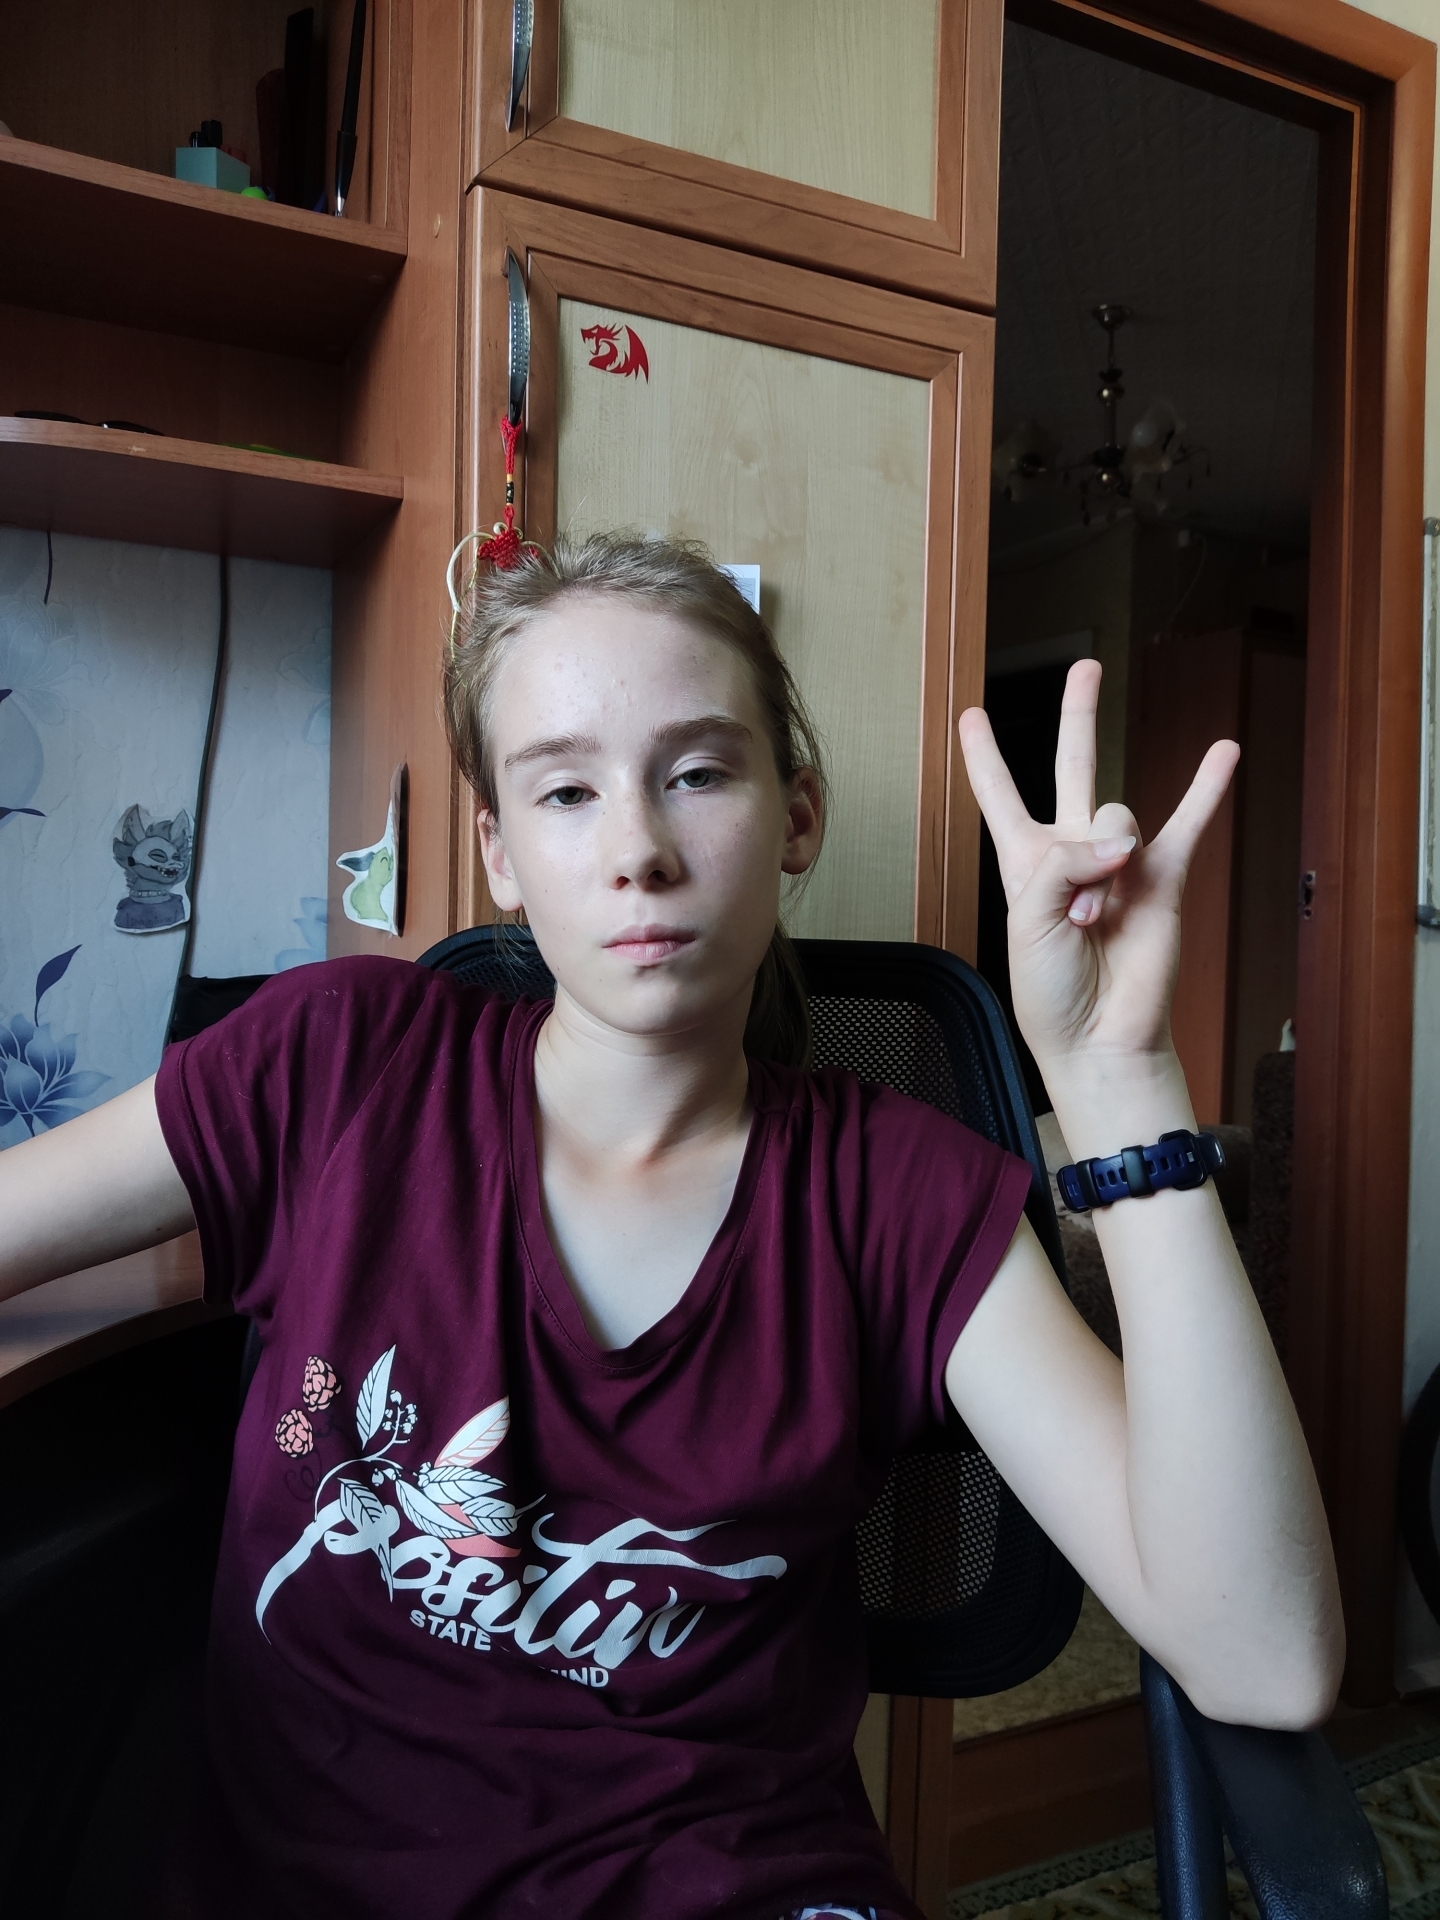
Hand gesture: three3